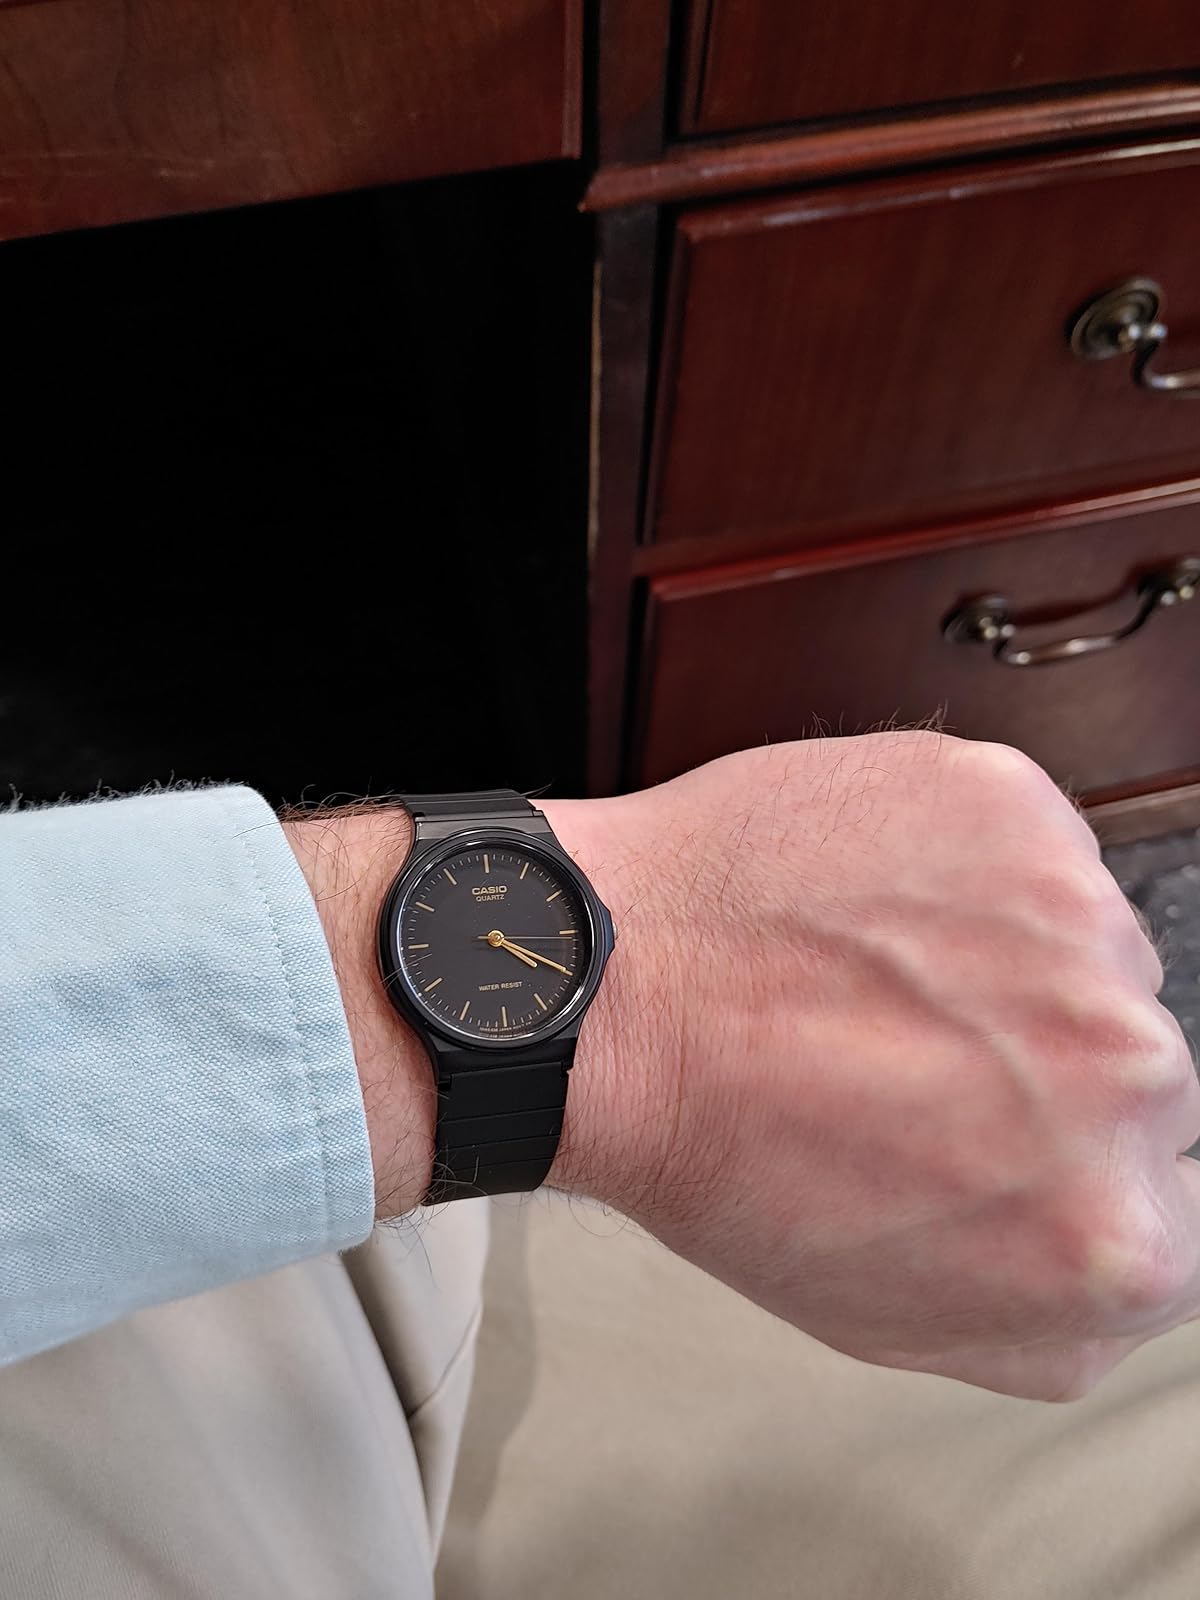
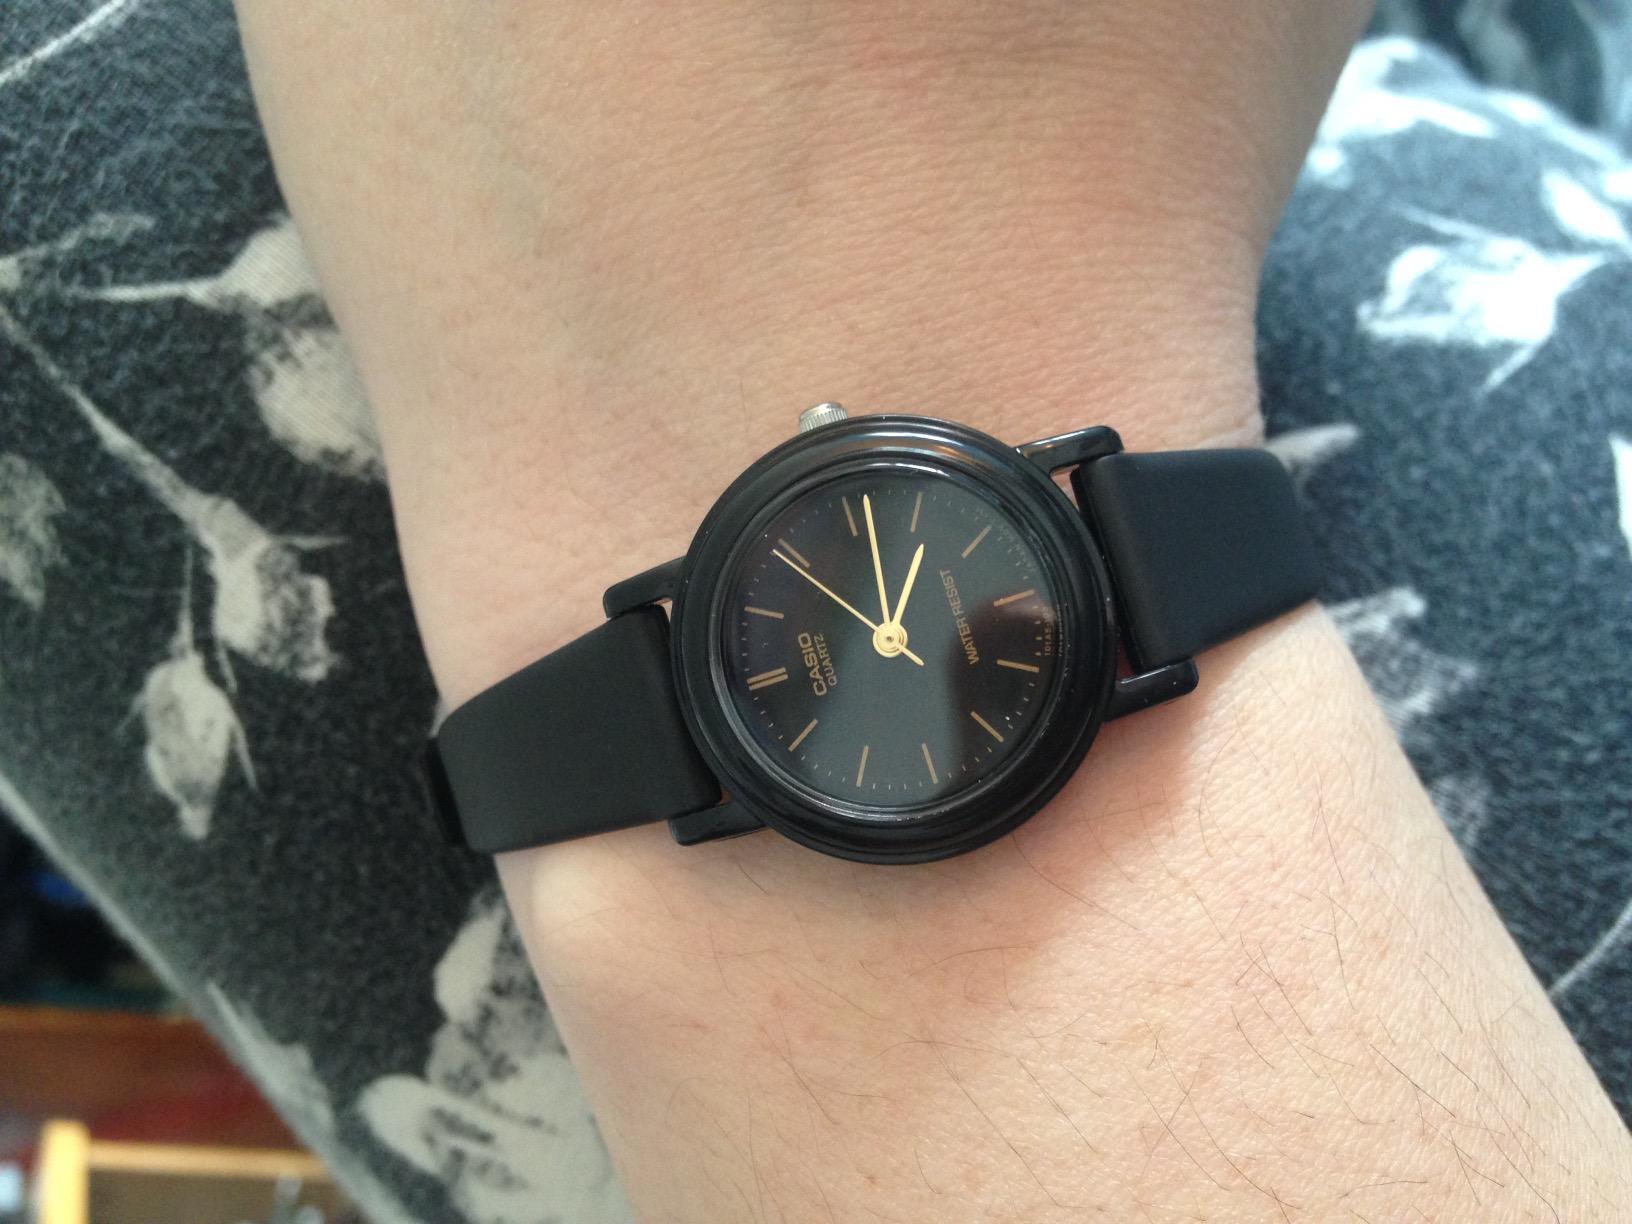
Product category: accessories_watch
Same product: no